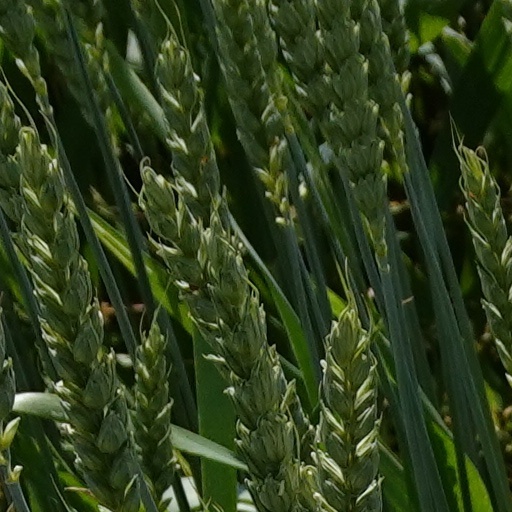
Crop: wheat